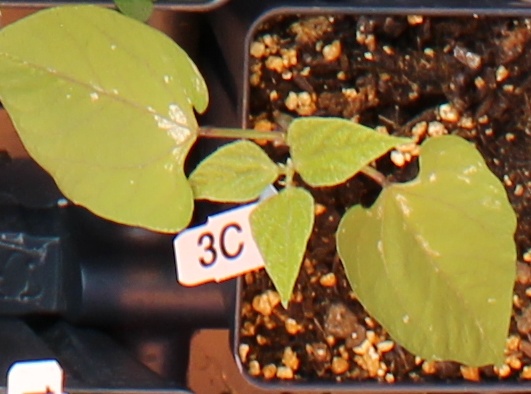
Label: Blackbean